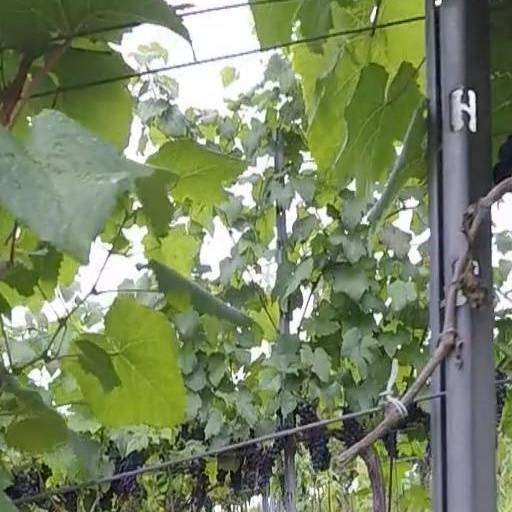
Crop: grape